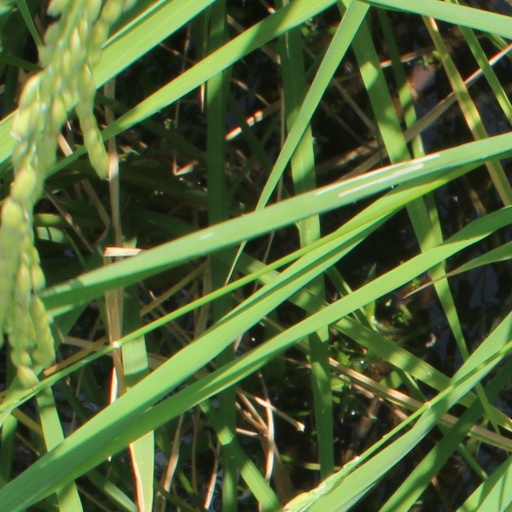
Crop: rice